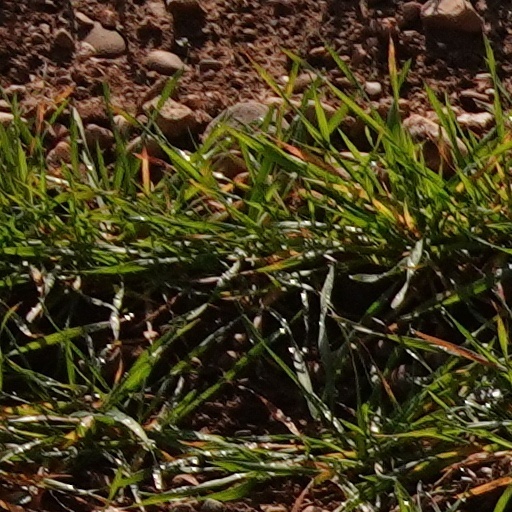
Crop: wheat